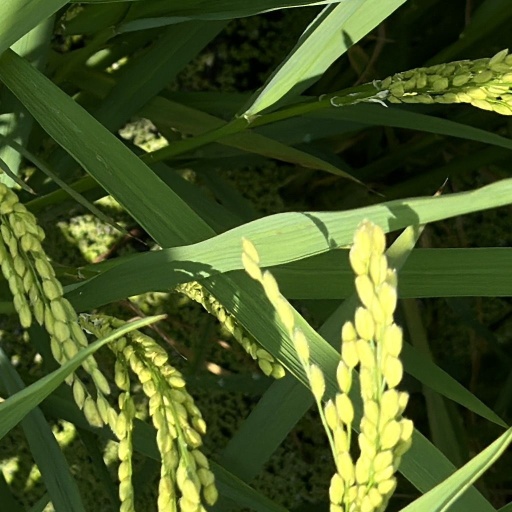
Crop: rice